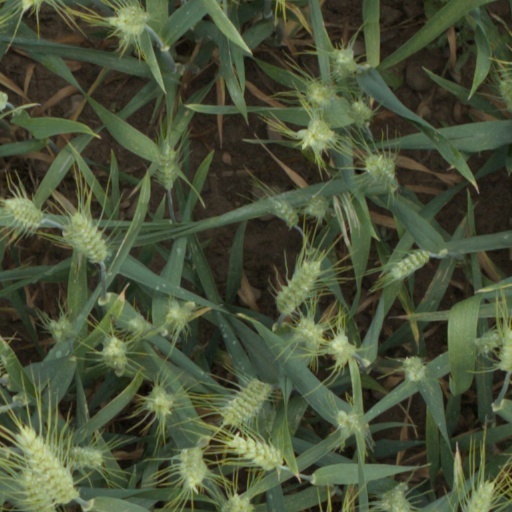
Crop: wheat